Mac Wilkins

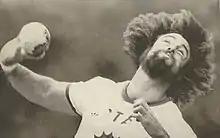
Wilkins in 1976

Mac Maurice Wilkins (born November 15, 1950) is an American athlete, who competed mainly in the discus throw. He was born in Eugene, Oregon and graduated in 1969 from Beaverton High School in Beaverton, Oregon.